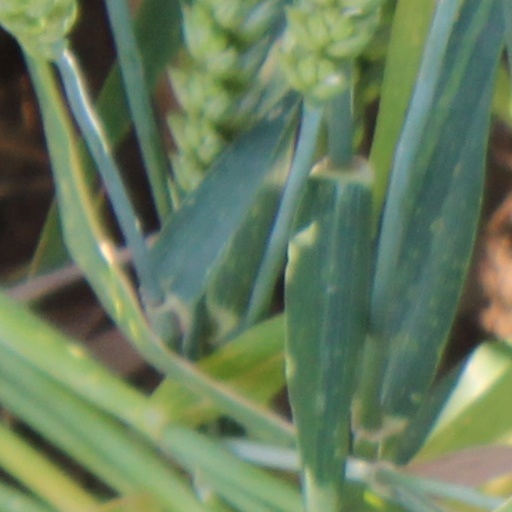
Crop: wheat